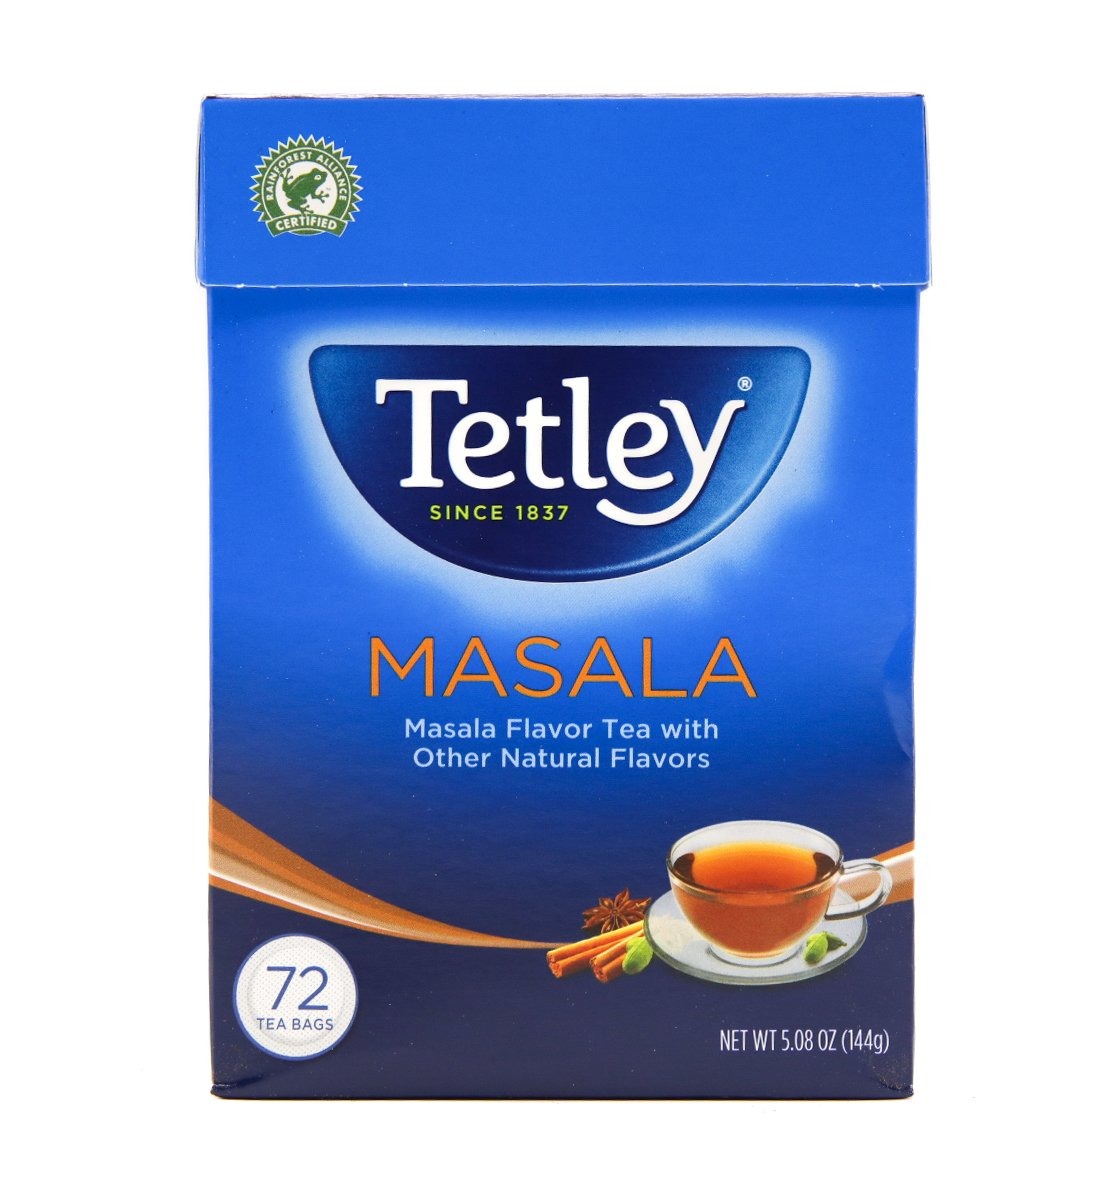
Item Name: Tetley Tea, Masala, 72-Count Tea Bags (Pack of 3)
Bullet Point 1: Free of Fillers and Chemicals
Bullet Point 2: All natural, gluten-free, no trans fats
Value: 216.0
Unit: Count

Price: 23.99